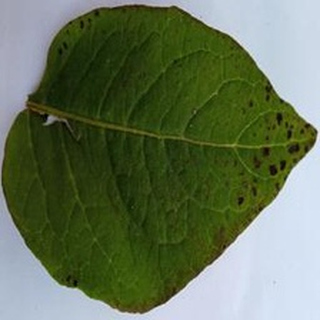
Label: potato_early_blight